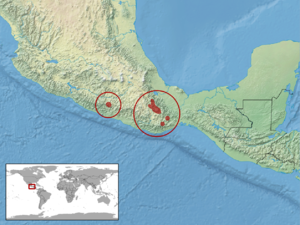
Conopsis megalodon est une espèce de serpents de la famille des Colubridae.